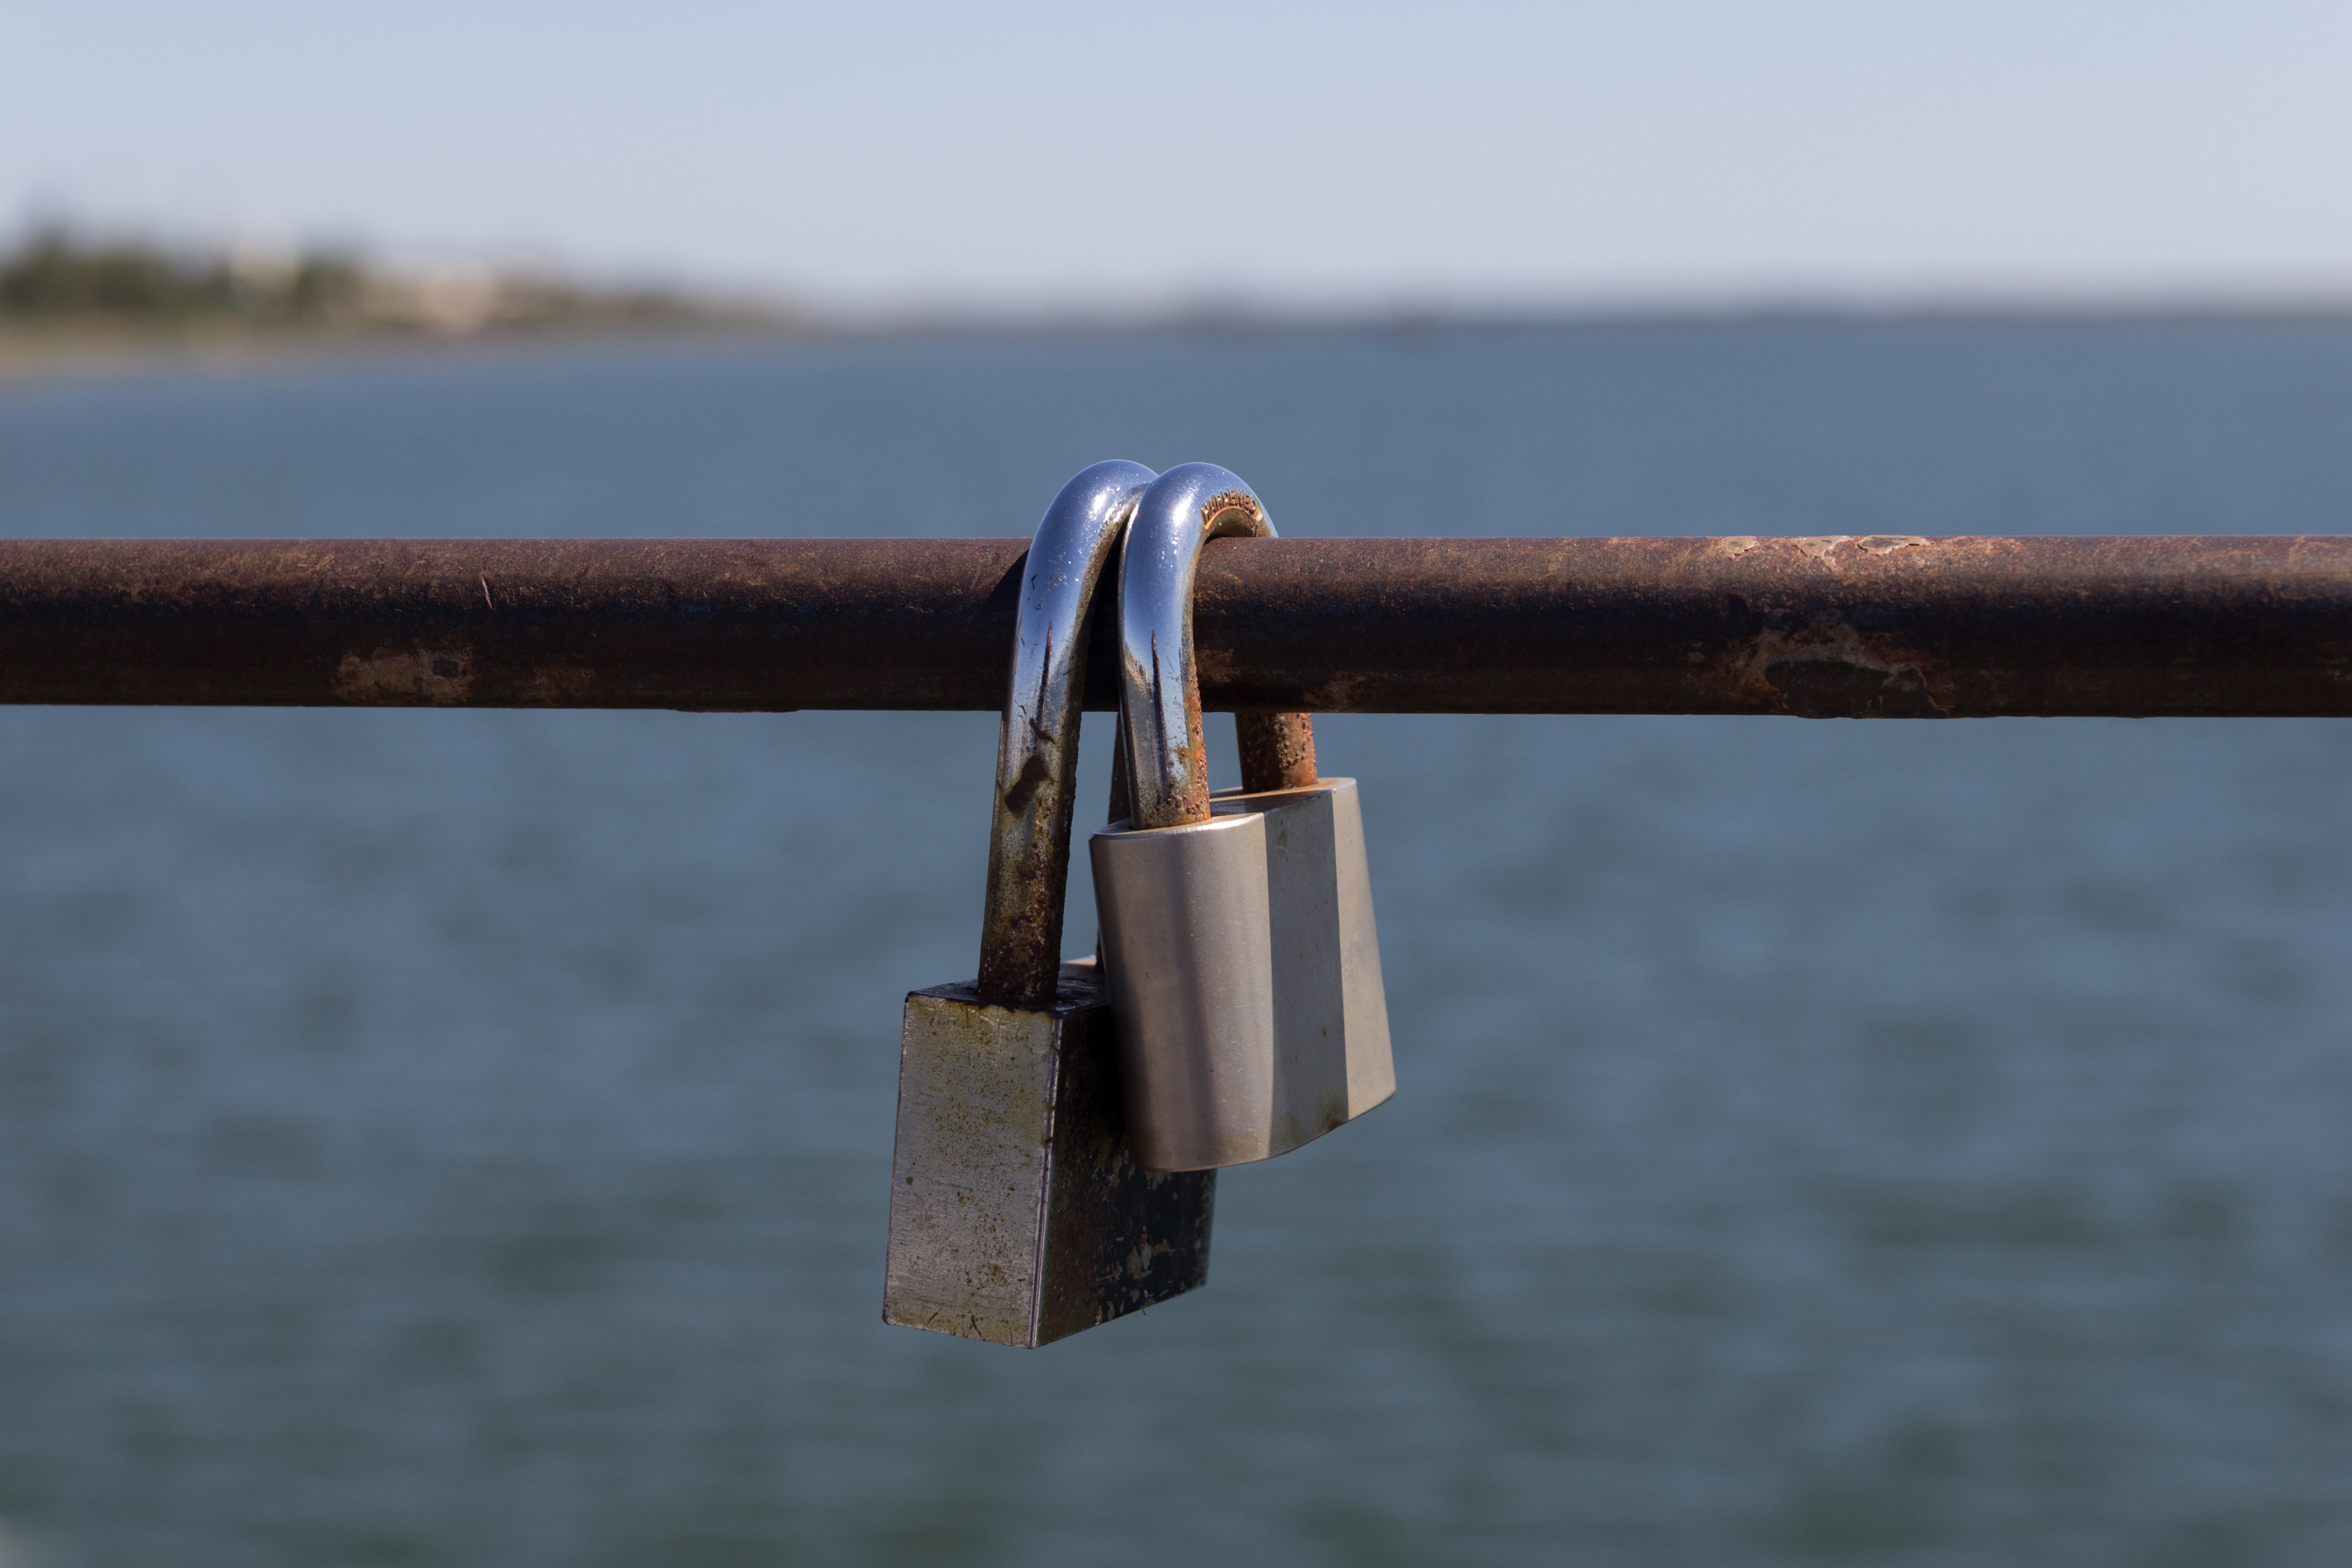
sea, water, wood, commitment, link, material, padlocks, promise